Ray Lindwall

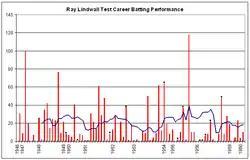
Ray Lindwall's Test batting performances. The red bars indicate the runs that he scored in an innings, with the blue line indicating the batting average in his last ten innings. The blue dots indicate an innings where he remained not out.

Following the England tour, the Australians returned home via a tour to the Indian subcontinent. The first stop was Karachi, where Australia played its first ever Test against Pakistan. Lindwall's poor run continued, scoring two and a duck and taking match figures of 1/64 as Australia fell to a nine wicket defeat. The team travelled to Madras for the first of three Tests in India. Lindwall briefly bowled on the first morning without success before succumbing to a severe stomach bug. He took no further part in the first innings and spent the next two days in bed. Lindwall briefly got out of his bed on day three to bat, making only eight as Australia took a 158 run first innings lead. He hauled himself out of bed on the fourth day, and cut through the Indians in three spells, taking 7/43 in an innings victory.